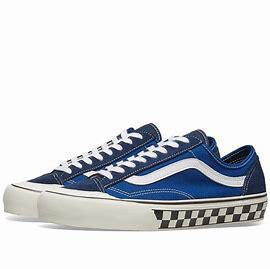
Brand: Vans
Model: Style 36